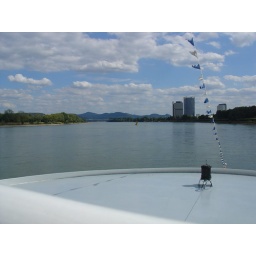
the seven mountains across the river from Bonn and the Bonner post building (tallest skyscraper in the state)